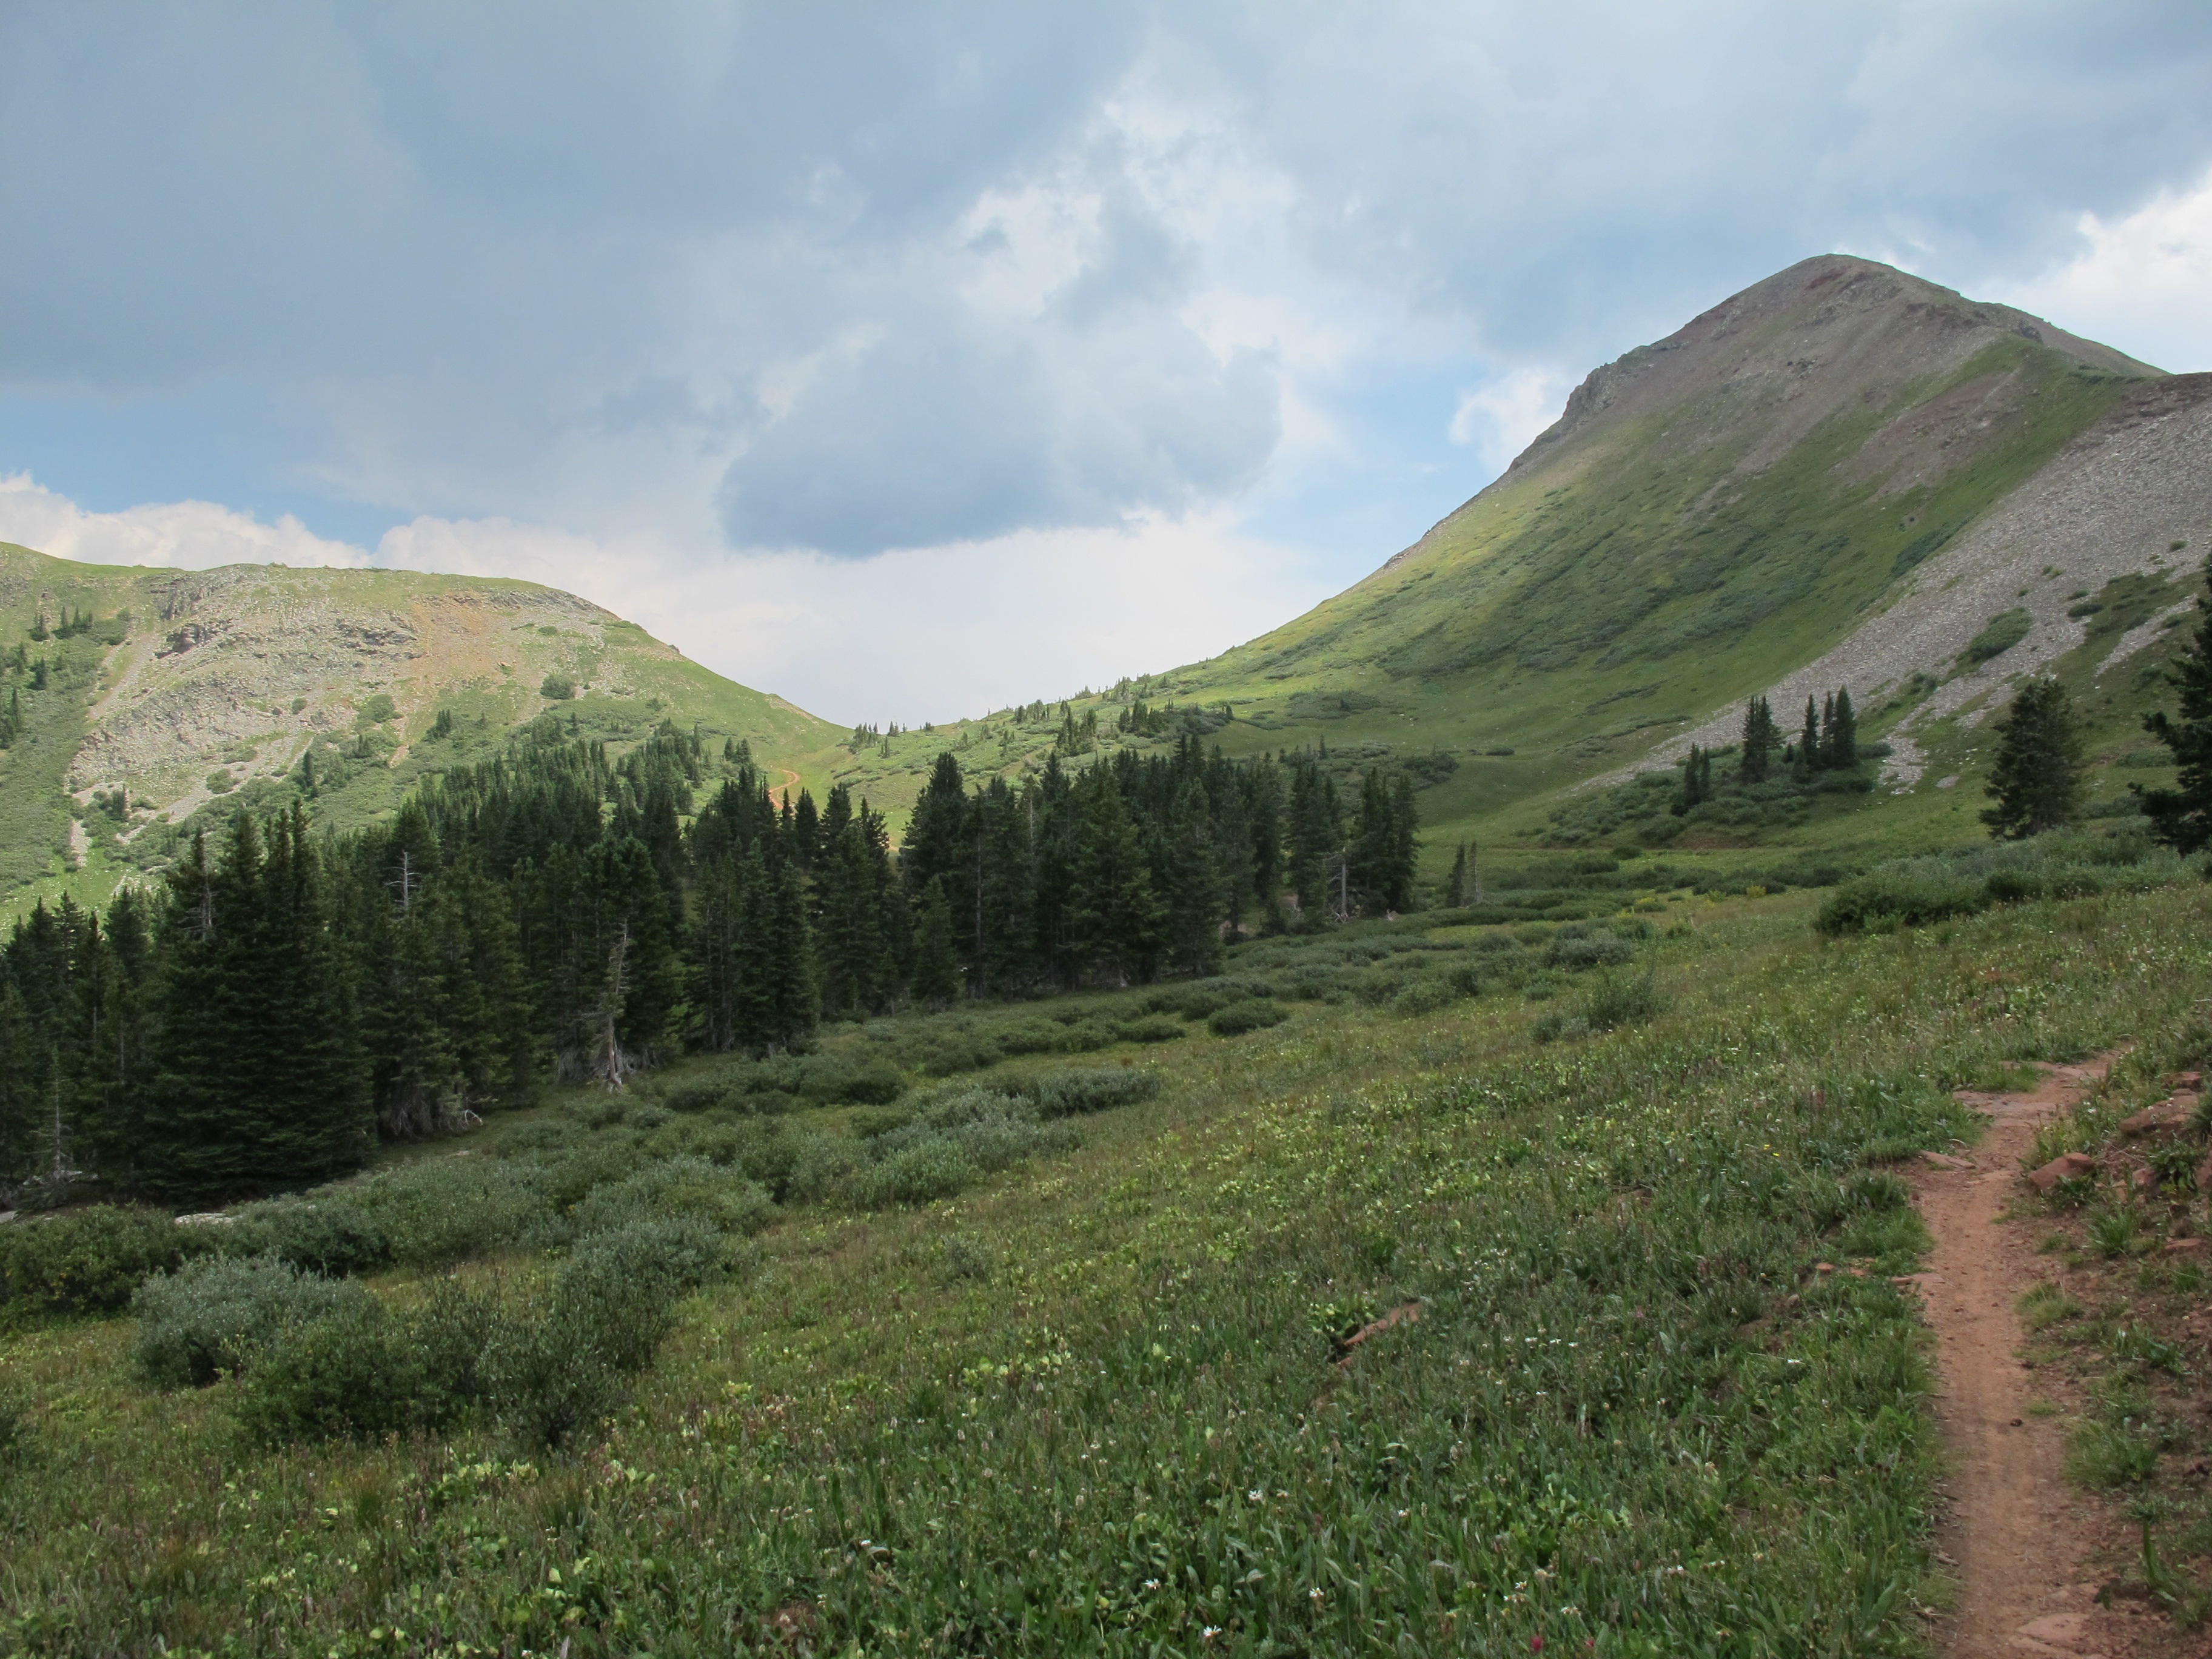
landscape, tree, path, grass, wilderness, walking, mountain, hiking, trail, meadow, hill, lake, adventure, peak, valley, mountain range, slope, pasture, alpine, highland, ridge, colorado, mountains, alps, grassland, plateau, fell, loch, elevation, ecosystem, pass, rural area, landform, mountain pass, san juan, geographical feature, mountainous landforms